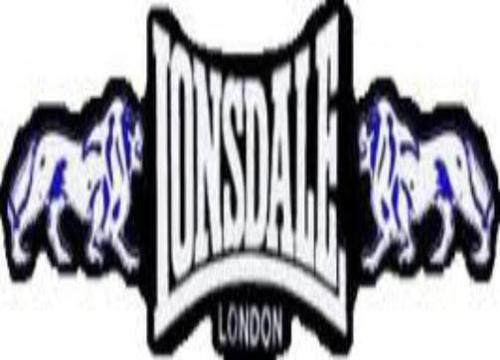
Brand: lonsdale
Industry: Clothes